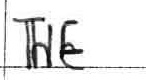
Label: the